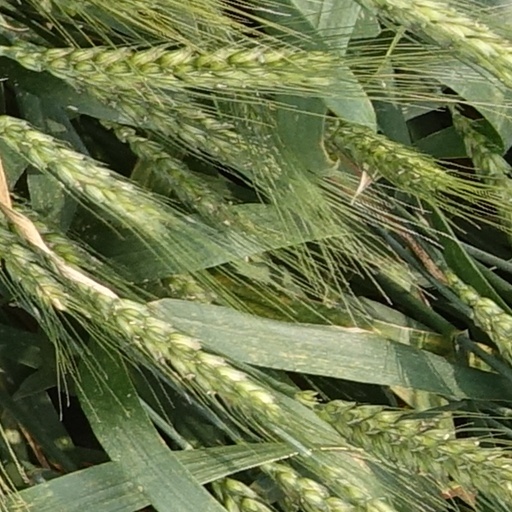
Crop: wheat